Muslim women in science and technology

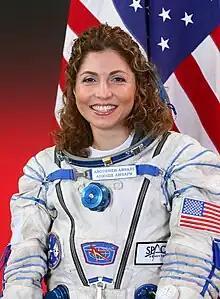
Anousheh Ansari

On September 18, 2006, Anousheh Ansari became the first female private space explorer at 40 years of age. She was launched off from Kazakhstan in a Russian Soyuz spacecraft She migrated from Iran to America when she was about 17, in 1984. In 1993, her husband Hamid Ansari and brother-in-law Amir Ansari worked together and funded a company called Telecom Technologies Inc. Ansari received her bachelor's degree in computer and electronic engineering from George Mason University, Fairfax, Virginia. Soon after, she completed her masters' degree in Washington, D.C., at George Washington University. Anousheh spoke several different languages, such as Persian, French, English, and Russian - which she learned for her spaceflight.